St Christopher's Church, Lympsham

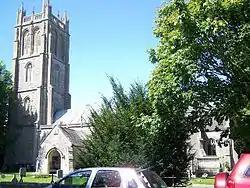

The Church of St Christopher in Lympsham, Somerset, England dates from the 15th century, and has been designated as a Grade I listed building.